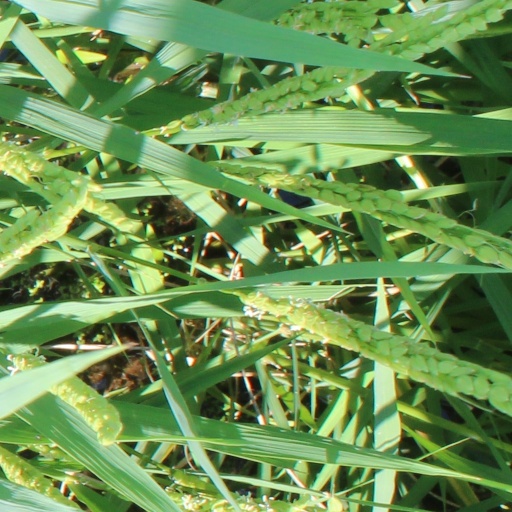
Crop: rice